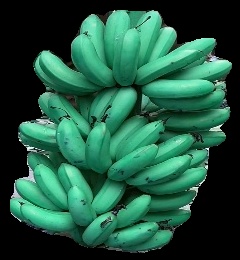
Variety: rasbale
Grade: grade1